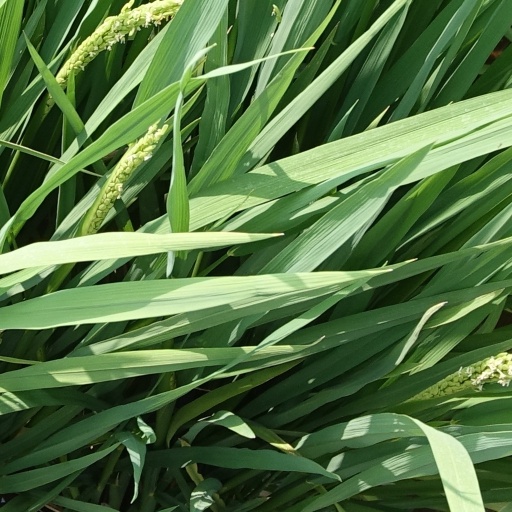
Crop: rice